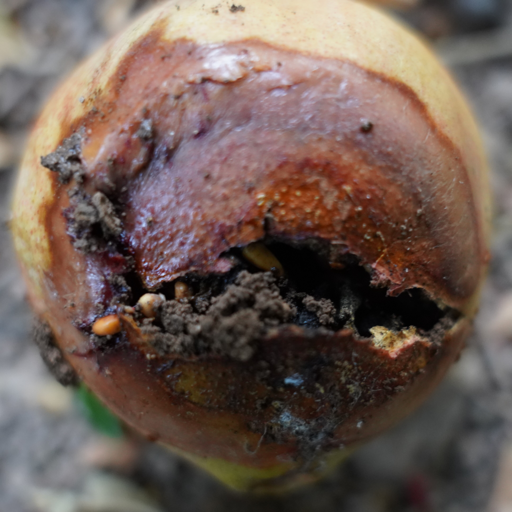
Label: Ectomyelois ceratoniae